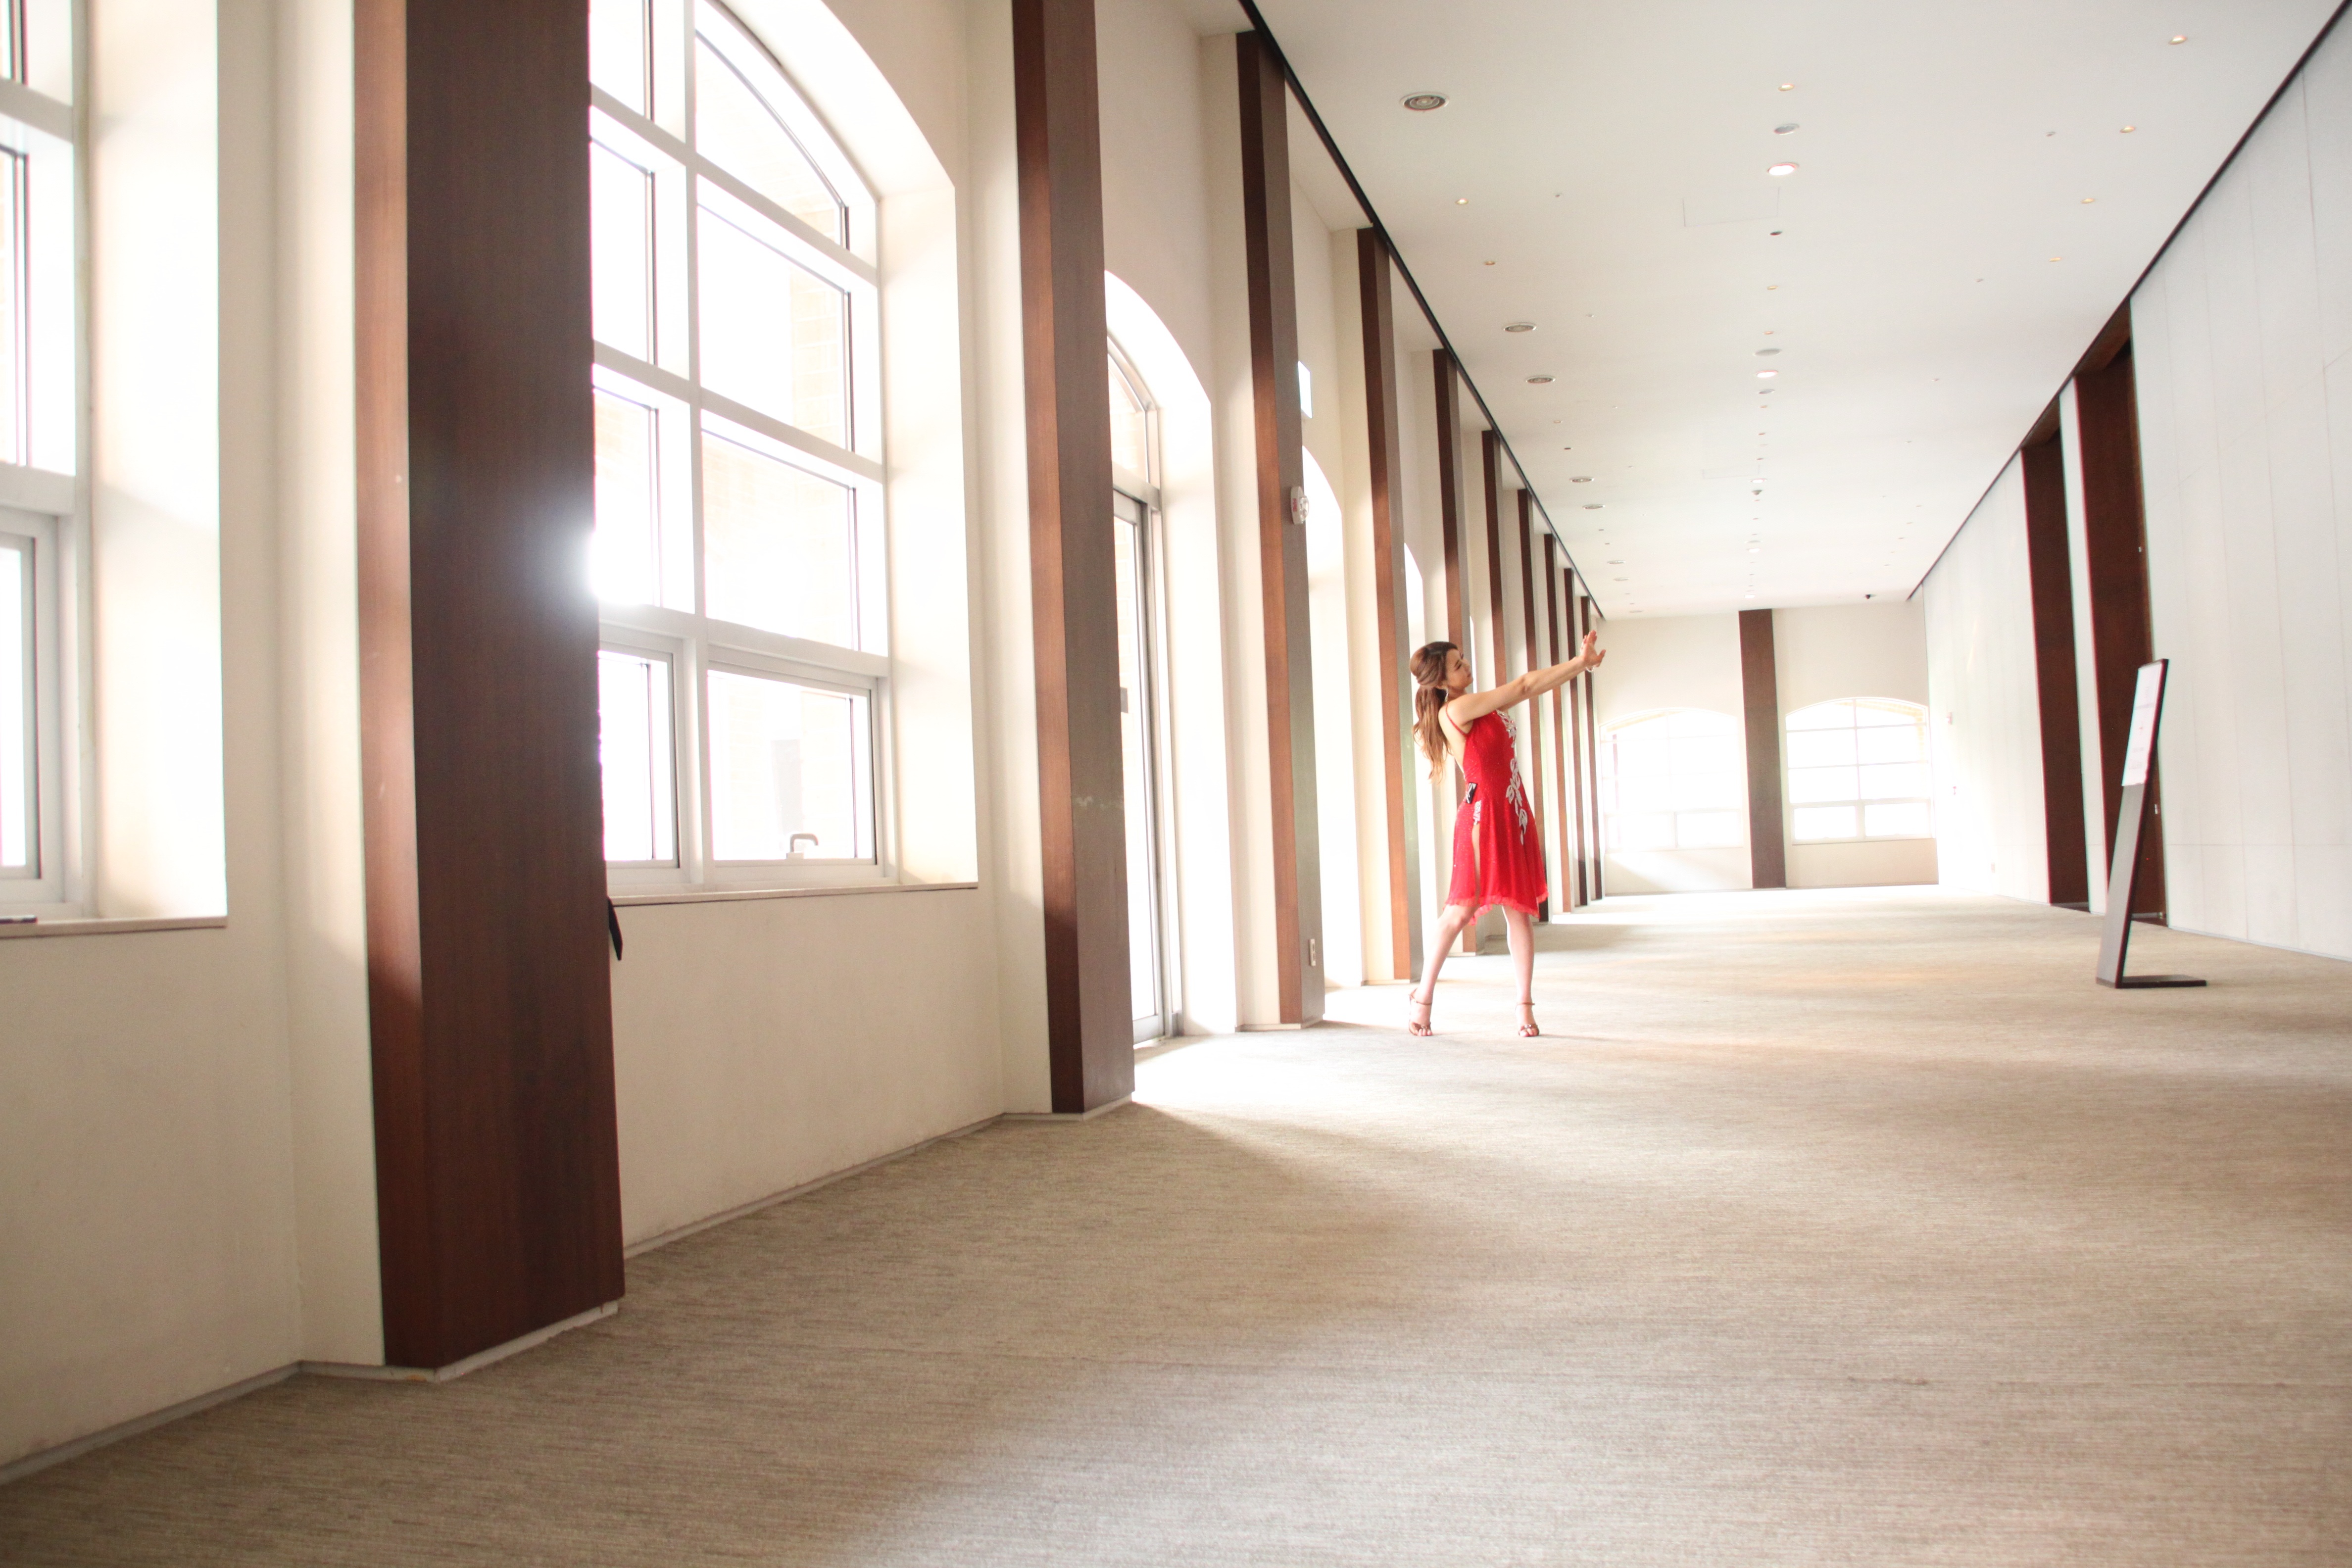
landscape, architecture, wood, sunshine, house, floor, building, home, hall, room, interior design, design, hope, feel, day, tourist attraction, mood, art gallery, flooring, confidence